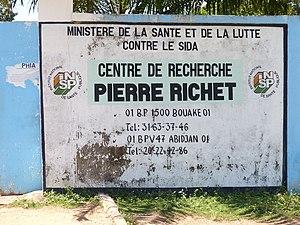
Mur de façade de l'Institut Pierre RIchet (Bouaké, Côte d'Ivoire)
L'Institut Pierre Richet est un centre de recherches et de formation spécialisé dans les maladies tropicales à transmission vectorielle sévissant en Côte d'Ivoire. Ses activités portent essentiellement sur la maladie du sommeil, le paludisme et les maladies infectieuses émergentes et aussi sur les insectes vecteurs de ces maladies. L'institut est situé à Bouaké en Côte d'Ivoire. Historiquement consacré à la recherche entomologique dans la lutte contre l'onchocercose, cet axe de recherche a laissé la place à de nouvelles missions depuis que cette maladie est contrôlée et qu'une stratégie de lutte médicamenteuse a remplacé la seule lutte antivectorielle.